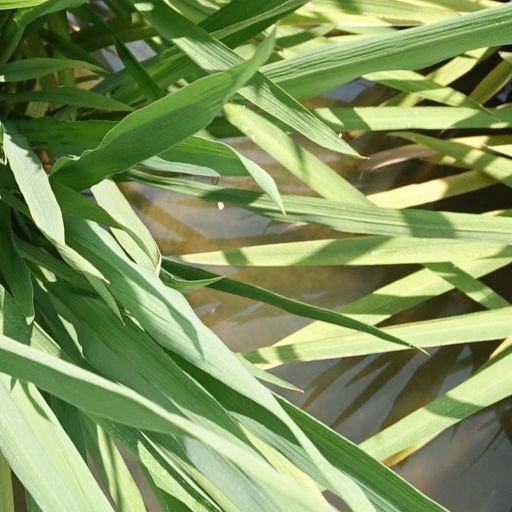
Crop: rice